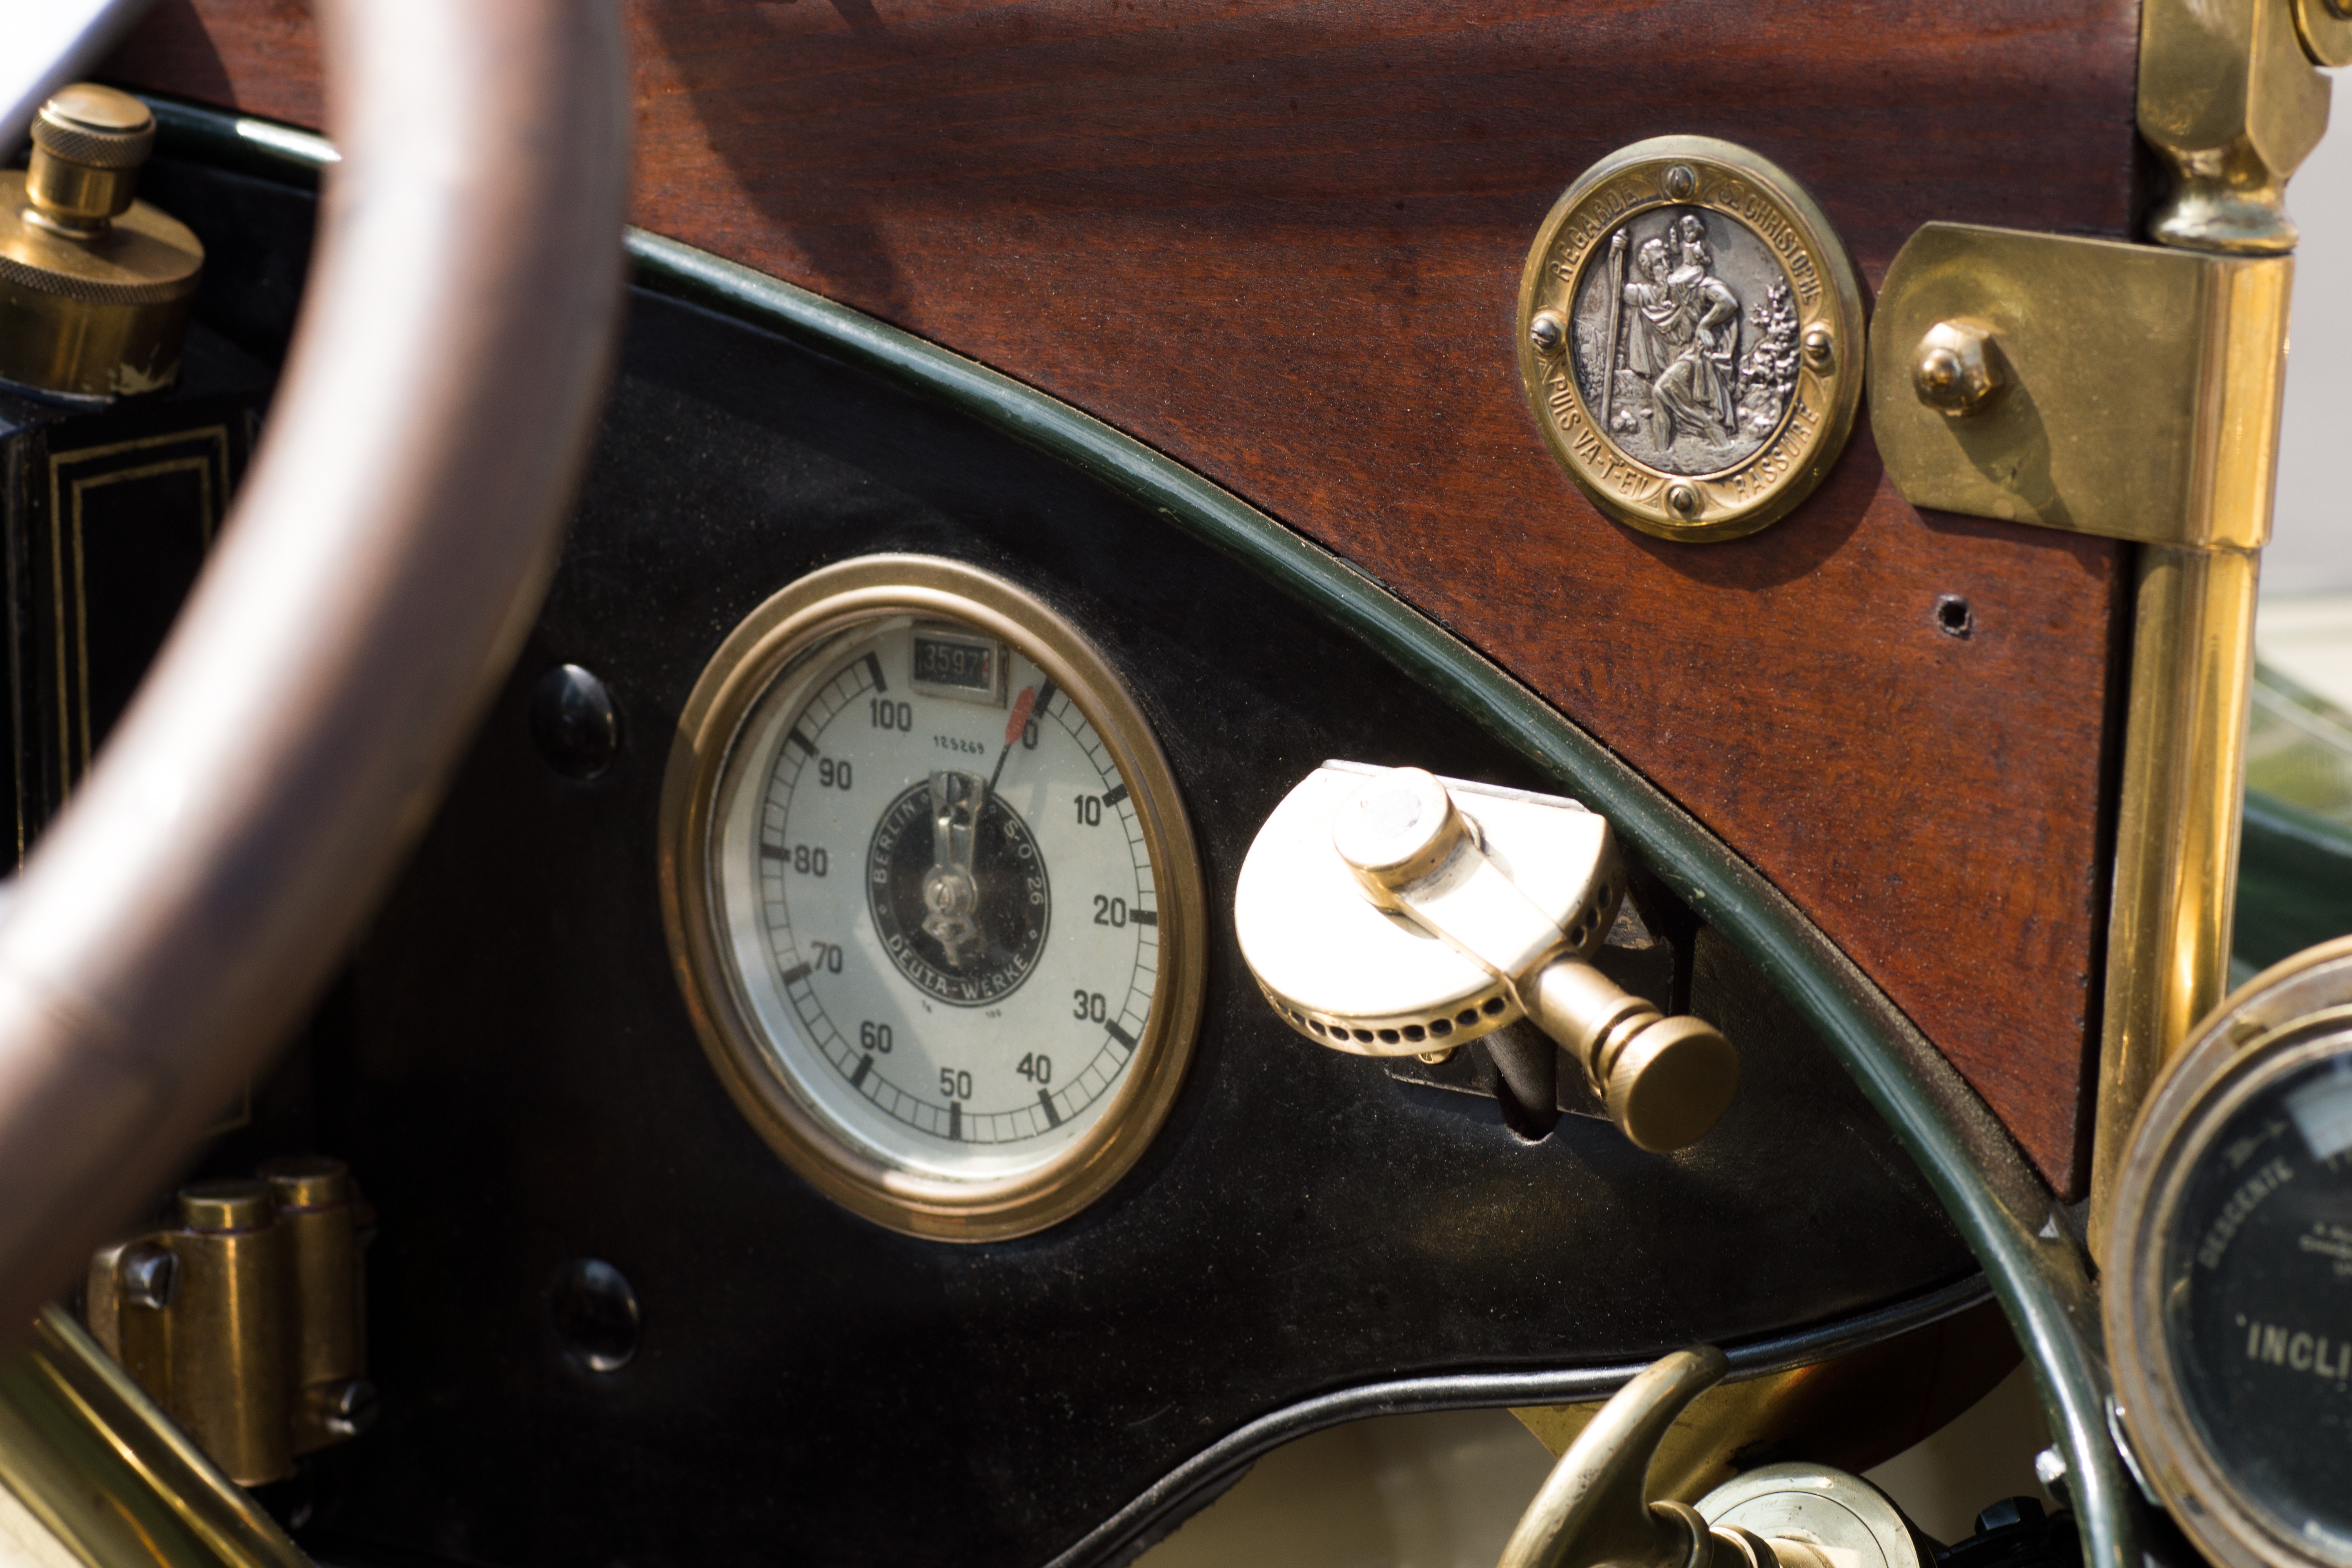
wood, car, wheel, ad, vehicle, motorcycle, auto, steering wheel, vintage car, oldtimer, classic, instruments, antique car, land vehicle, automobile make, rank wheel